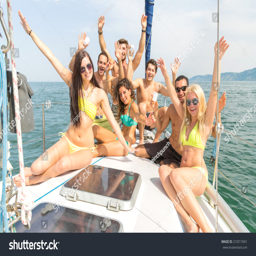
group of friends on a boat having fun